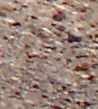
Surface type: gravel